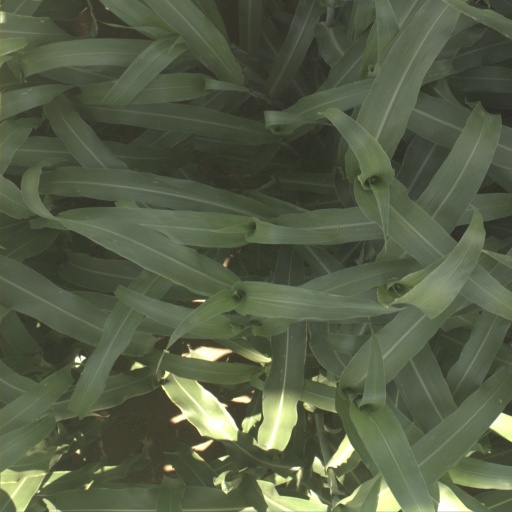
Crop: sorghum